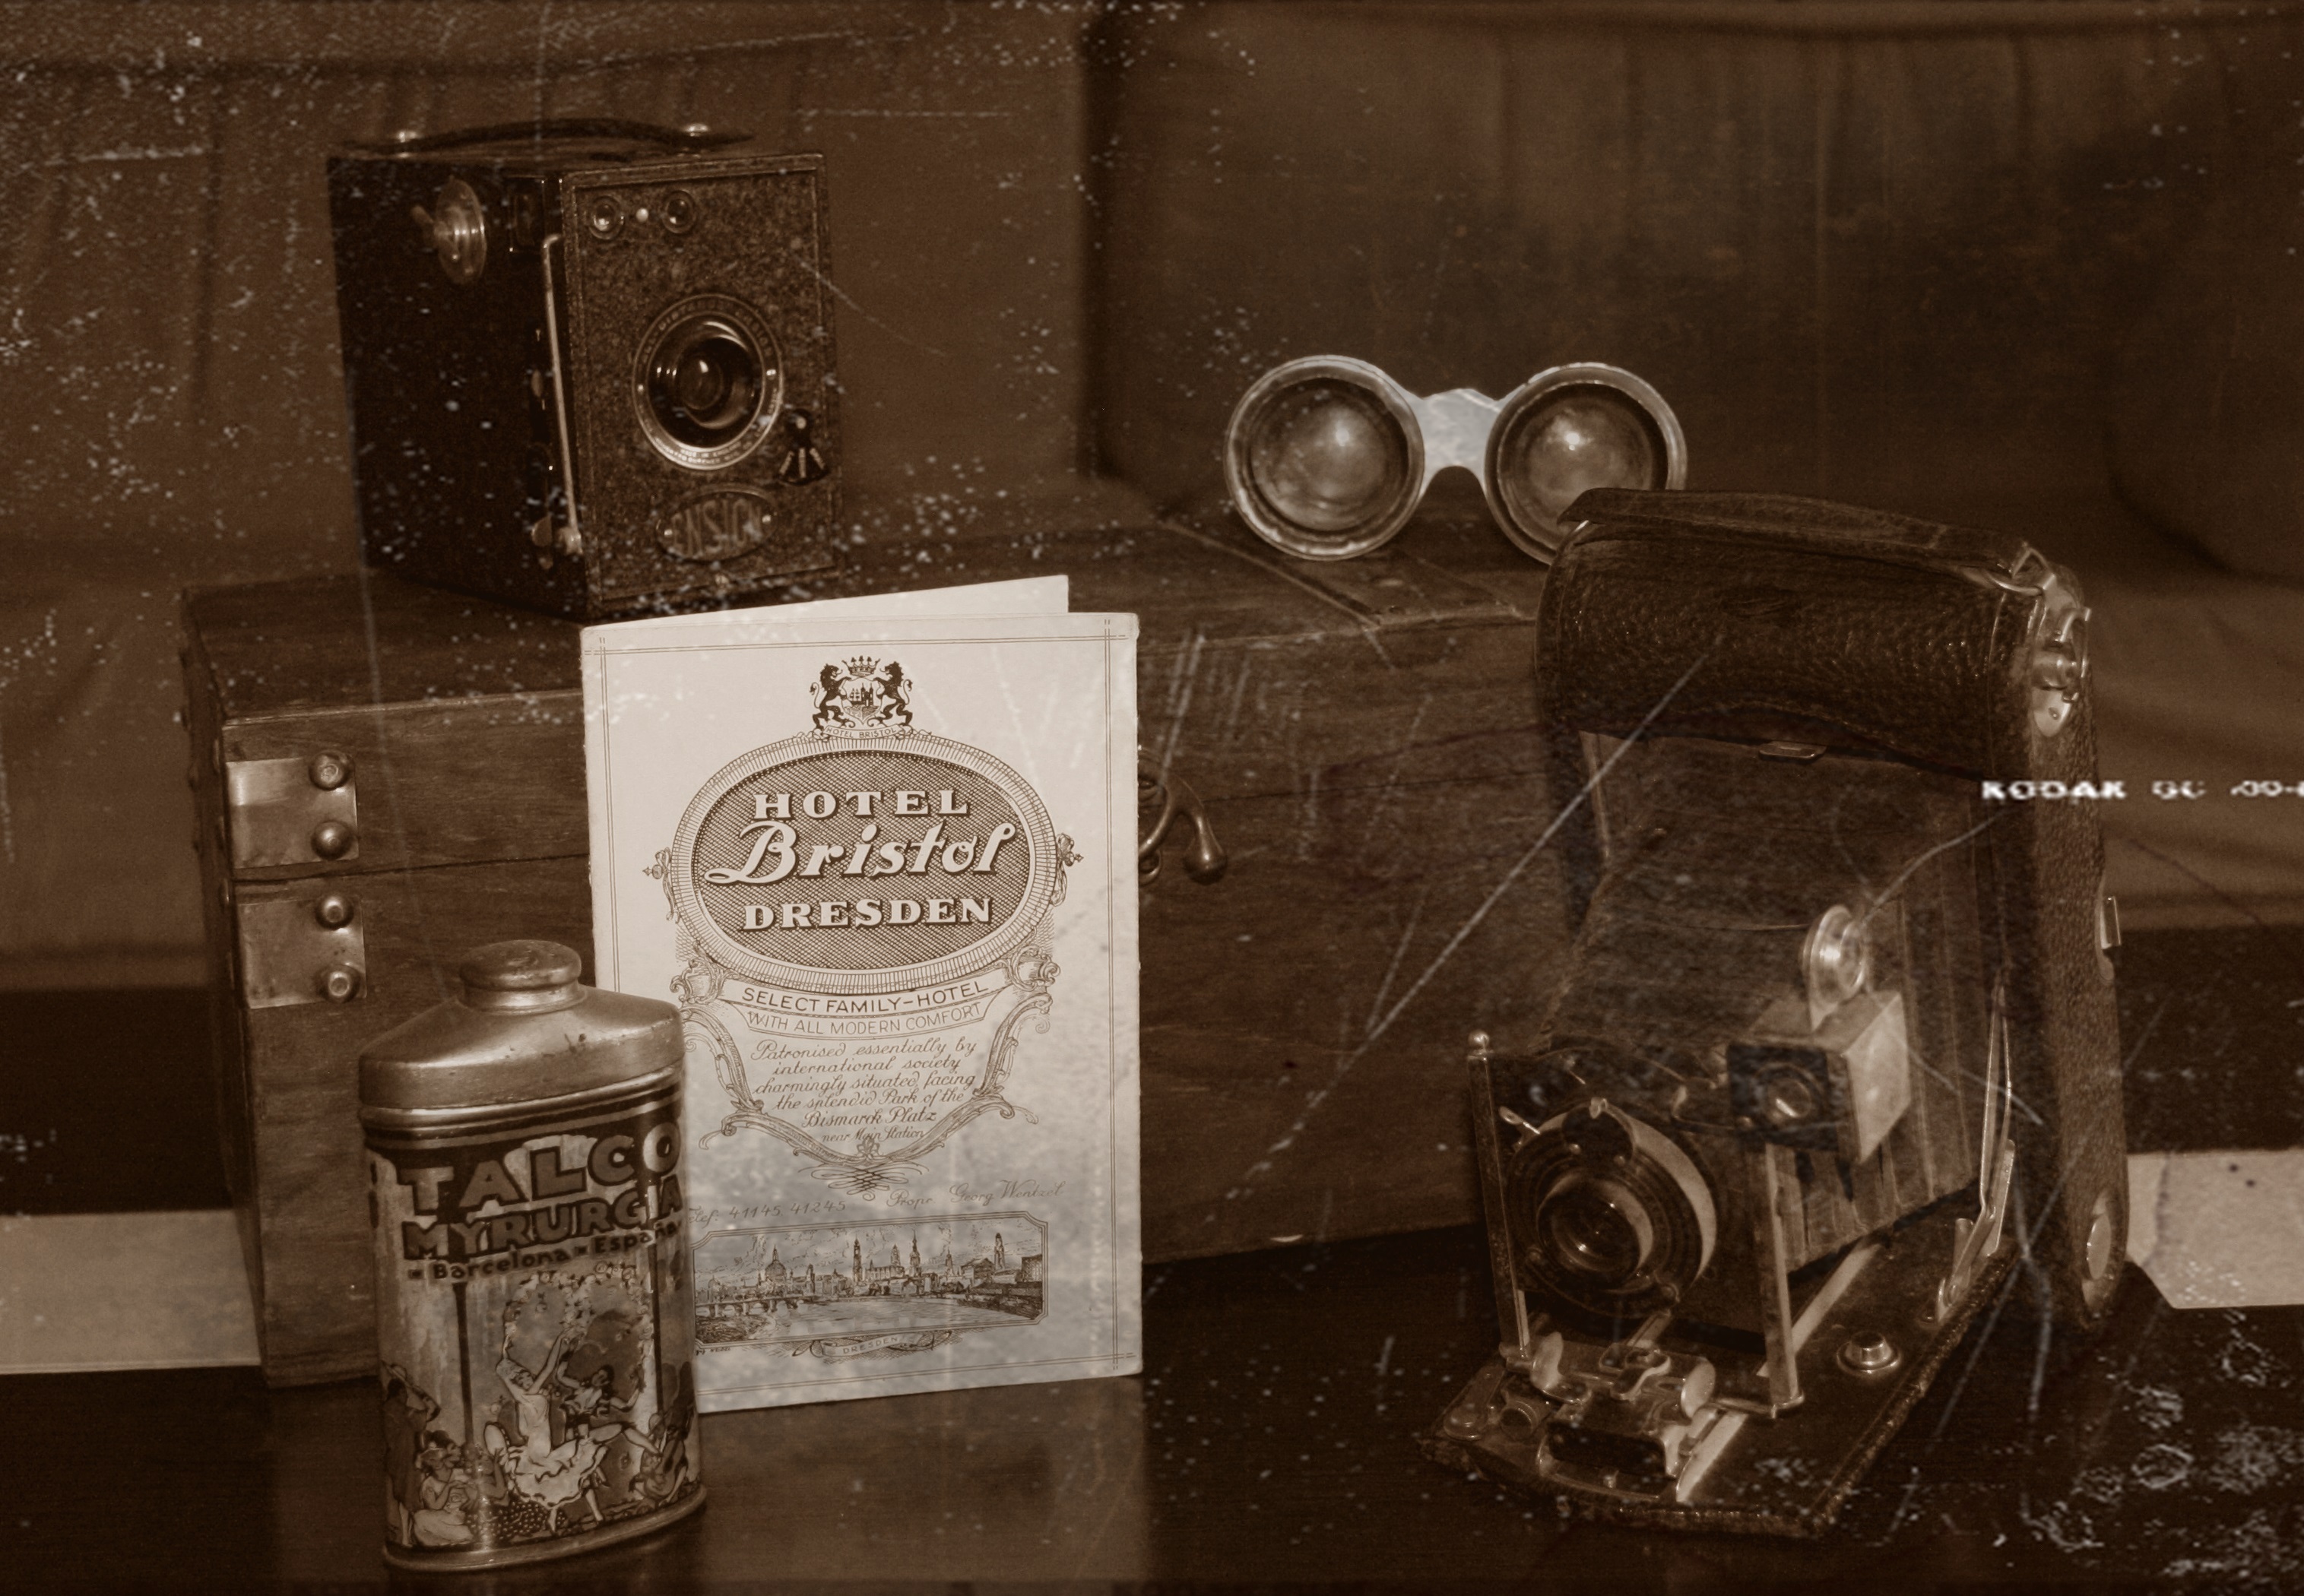
vintage, monochrome, still life, photograph, shape, antiques, cameras, ancient history, distilled beverage